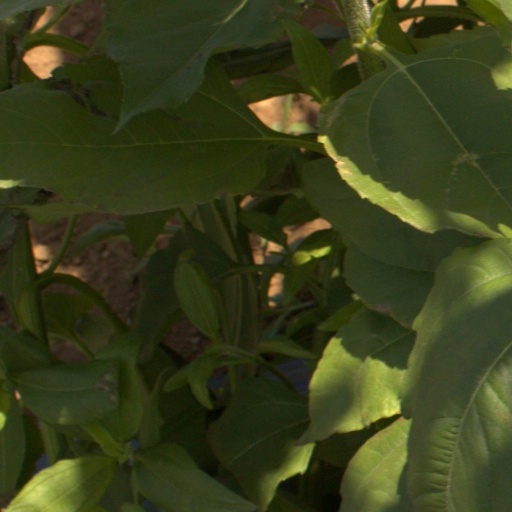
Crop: Jerusalem artichoke